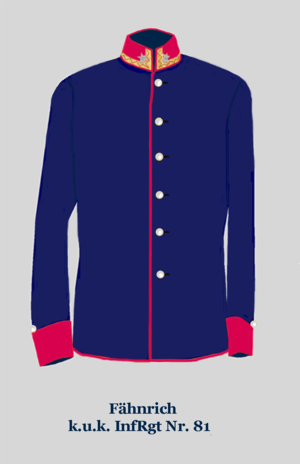
Porté drapeau du 81e régiment d'infanterie de l'armée Autriche-Hongroise (Régiment allemande avec col droit en rouge carmin et boutons en blanc